Ferdinand II, Holy Roman Emperor

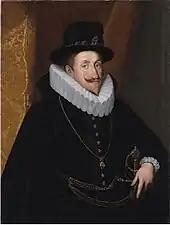
Portrait of Ferdinand in his twenties,

Ferdinand reached the age of majority in late 1596. He was first officially installed as ruler in Styria in December. He avoided discussion of religious affairs with the Estates, taking advantage of their fear of an Ottoman invasion and the peasant uprisings in Upper Austria. Early the following year, the representatives of the other Inner Austrian provinces swore fealty to him. He left unchanged the traditional system of government, appointing only Catholics to the highest offices. He and his mother then met with Rudolph II in Prague, where Ferdinand informed the emperor of his plans to strengthen the position of Catholicism. The emperor's advisors acknowledged Ferdinand's right to regulate religious issues, yet requested he not provoke his Protestant subjects. Rudolph II gave Ferdinand responsibility for the defense of Croatia, Slavonia and the southeastern parts of Royal Hungary against the Ottomans. He visited Nagykanizsa, Cetin Castle and the nearby fortresses and ordered their repair.